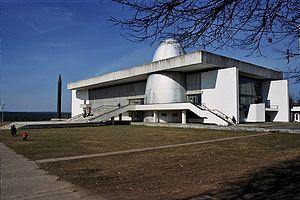
Le Musée d'État de l'histoire de l'astronautique C.E. Tsiolkovski est un musée consacré au théoricien de l'astronautique russe Constantin Tsiolkovski et à l'histoire du programme spatial soviétique et russe situé à Kalouga en Russie. Le musée, qui a ouvert en 1967, est également depuis 1979 un centre de recherche scientifique et technique.